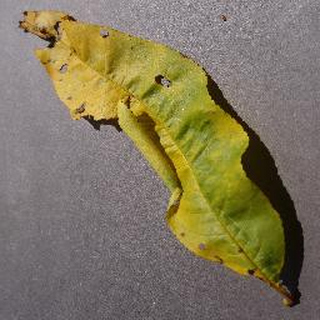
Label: peach_bacterial_spot